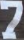
Number: 7